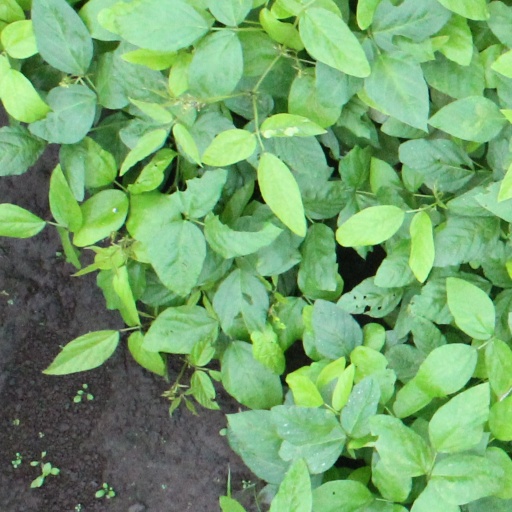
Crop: soybean